Choco pie

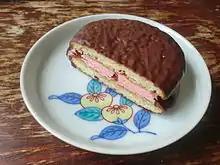
Strawberry Choco Pie was sold as a limited edition Choco Pie.

Choco Pie entered the Russian market in the Far East region after the fall of Soviet Union in the beginning of the 1990s and quickly became popular among Russian population, kids and adults alike. Starting in the 2000s, Orion began using the Choco Pie to gain a foothold in foreign markets, and now controls a two-thirds share of the Chinese snack market, with a third of Orion's revenue coming from outside Korea in 2006. Around 12.1 billion Choco Pies have been sold all over the world.